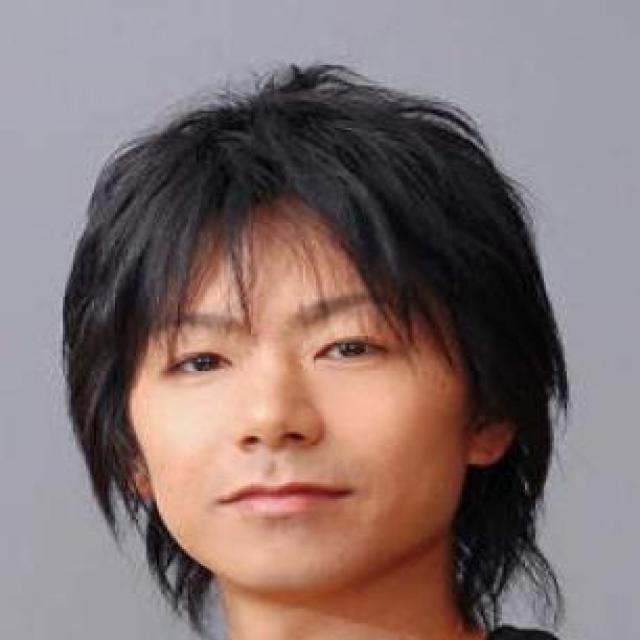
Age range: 21-44